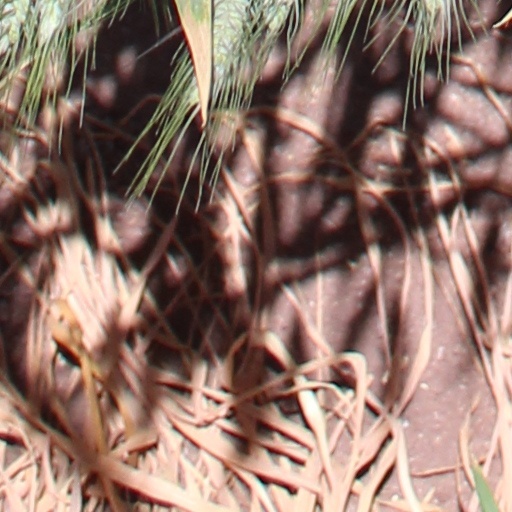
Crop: wheat